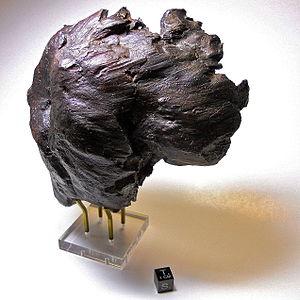
Les hexaédrites sont une catégorie de météorite de fer. Elles sont composées presque exclusivement de l'alliage fer-nickel appelé kamacite et ont une teneur en nickel plus faible que les octaédrites. La teneur en nickel des hexaédrites est toujours inférieure à 5,8 % et rarement inférieure à 5,3 %.